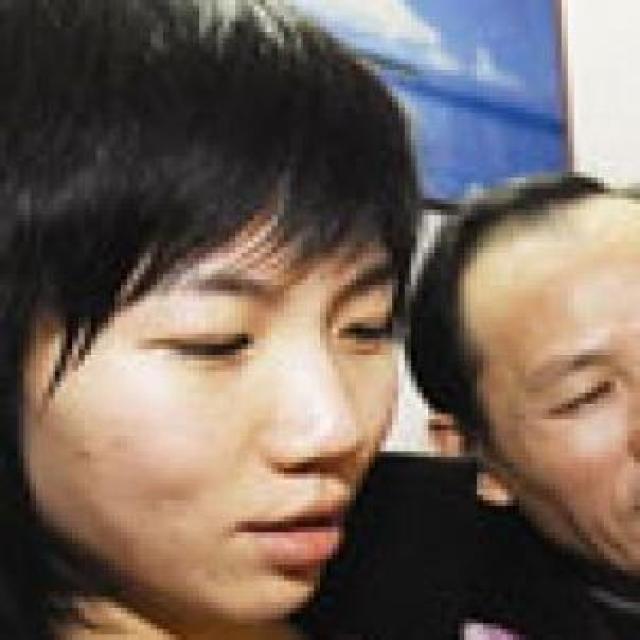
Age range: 21-44